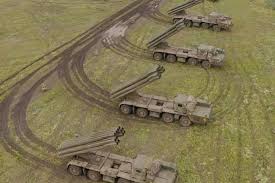
Label: BM-30